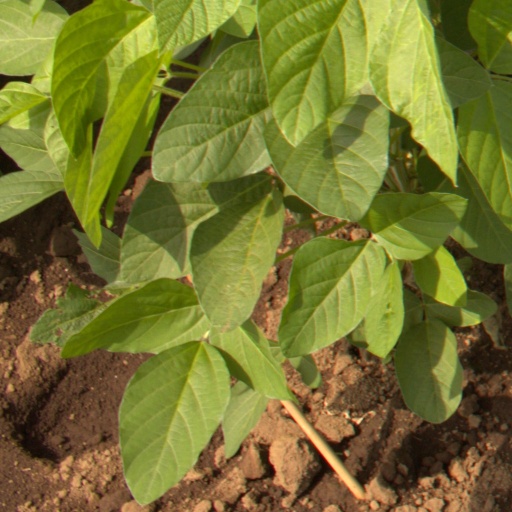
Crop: soybean